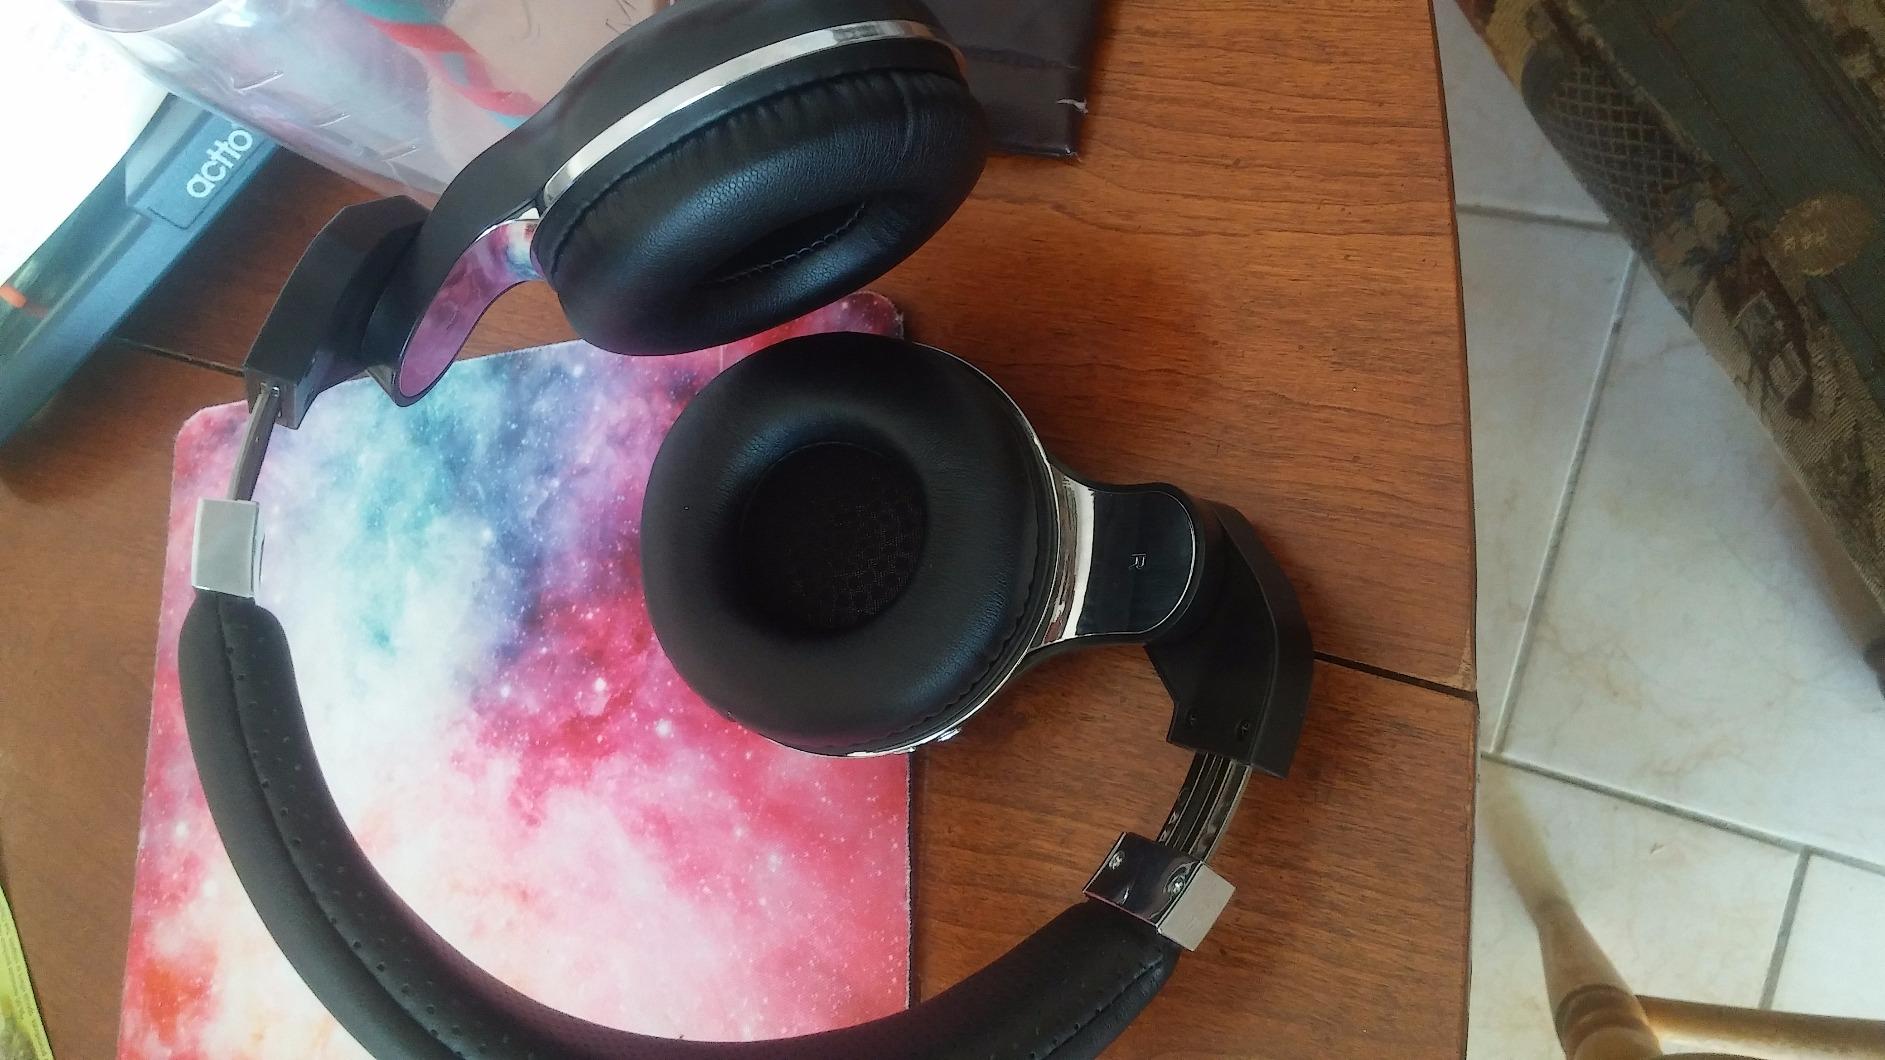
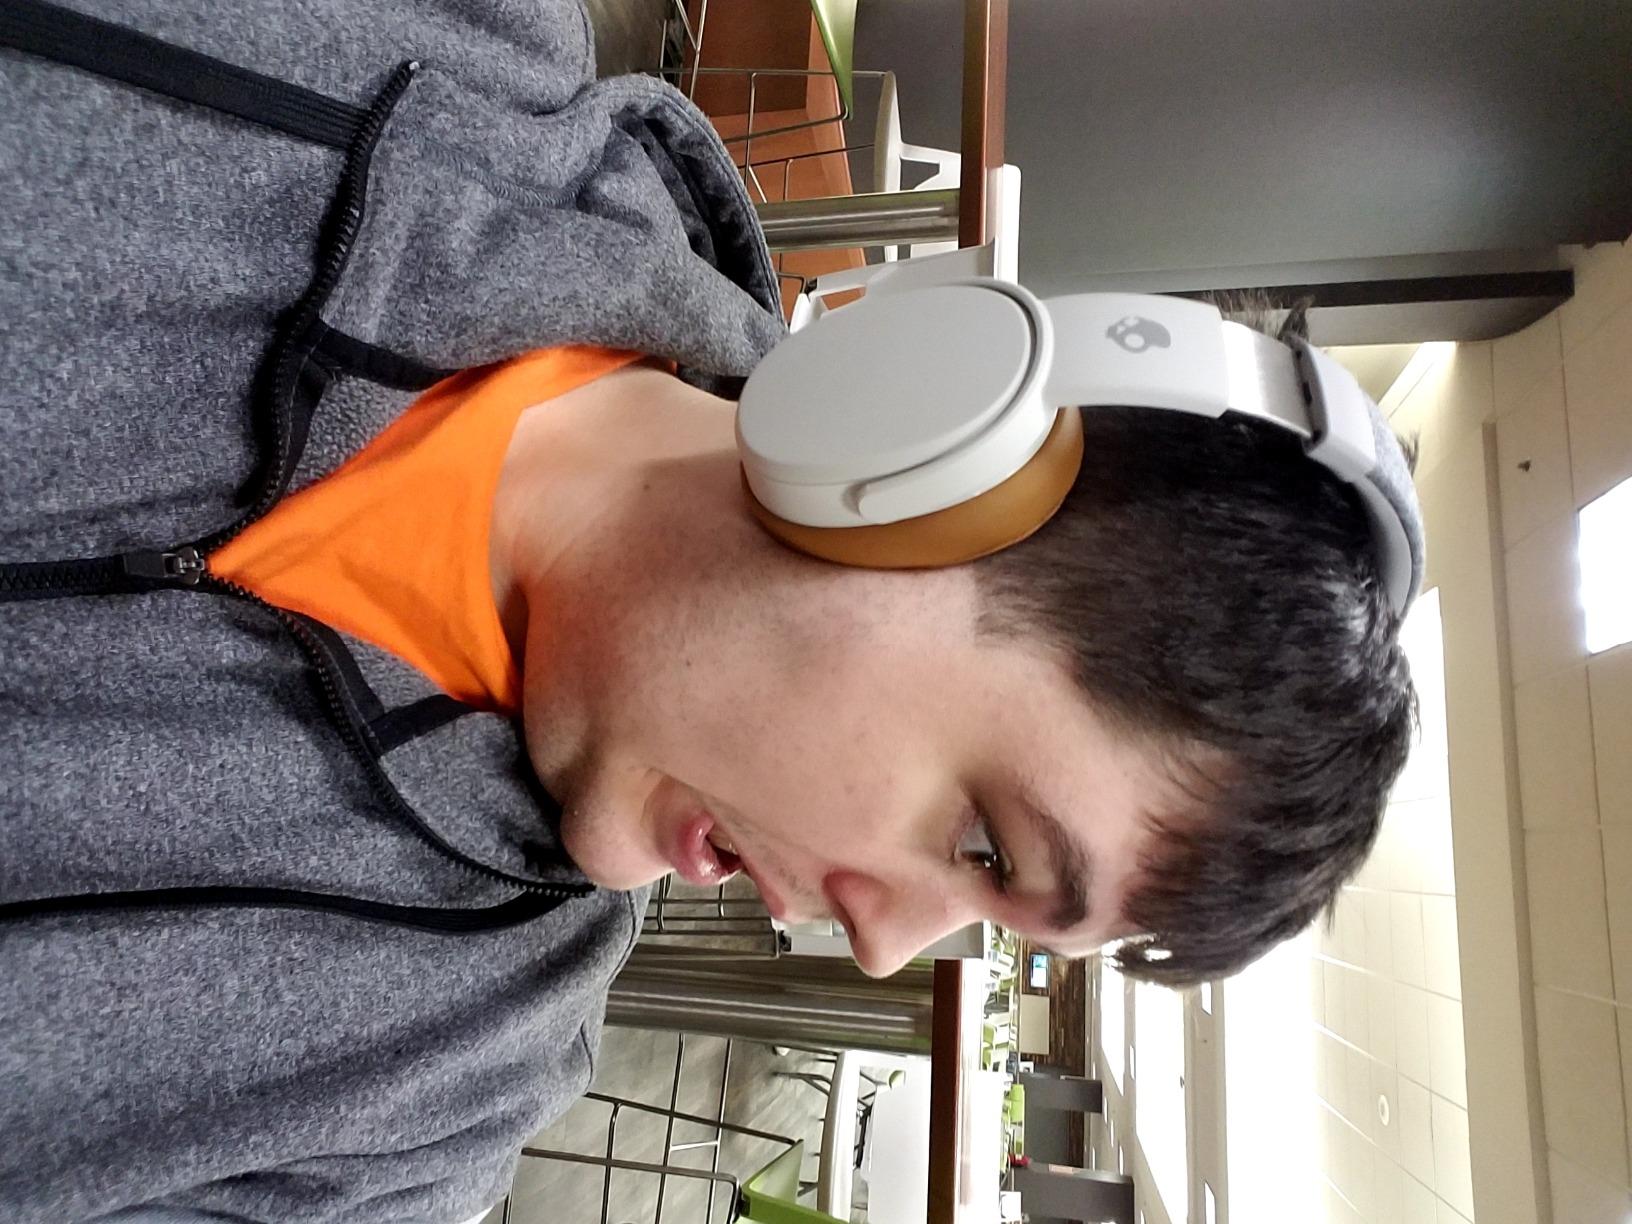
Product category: headphones
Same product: no